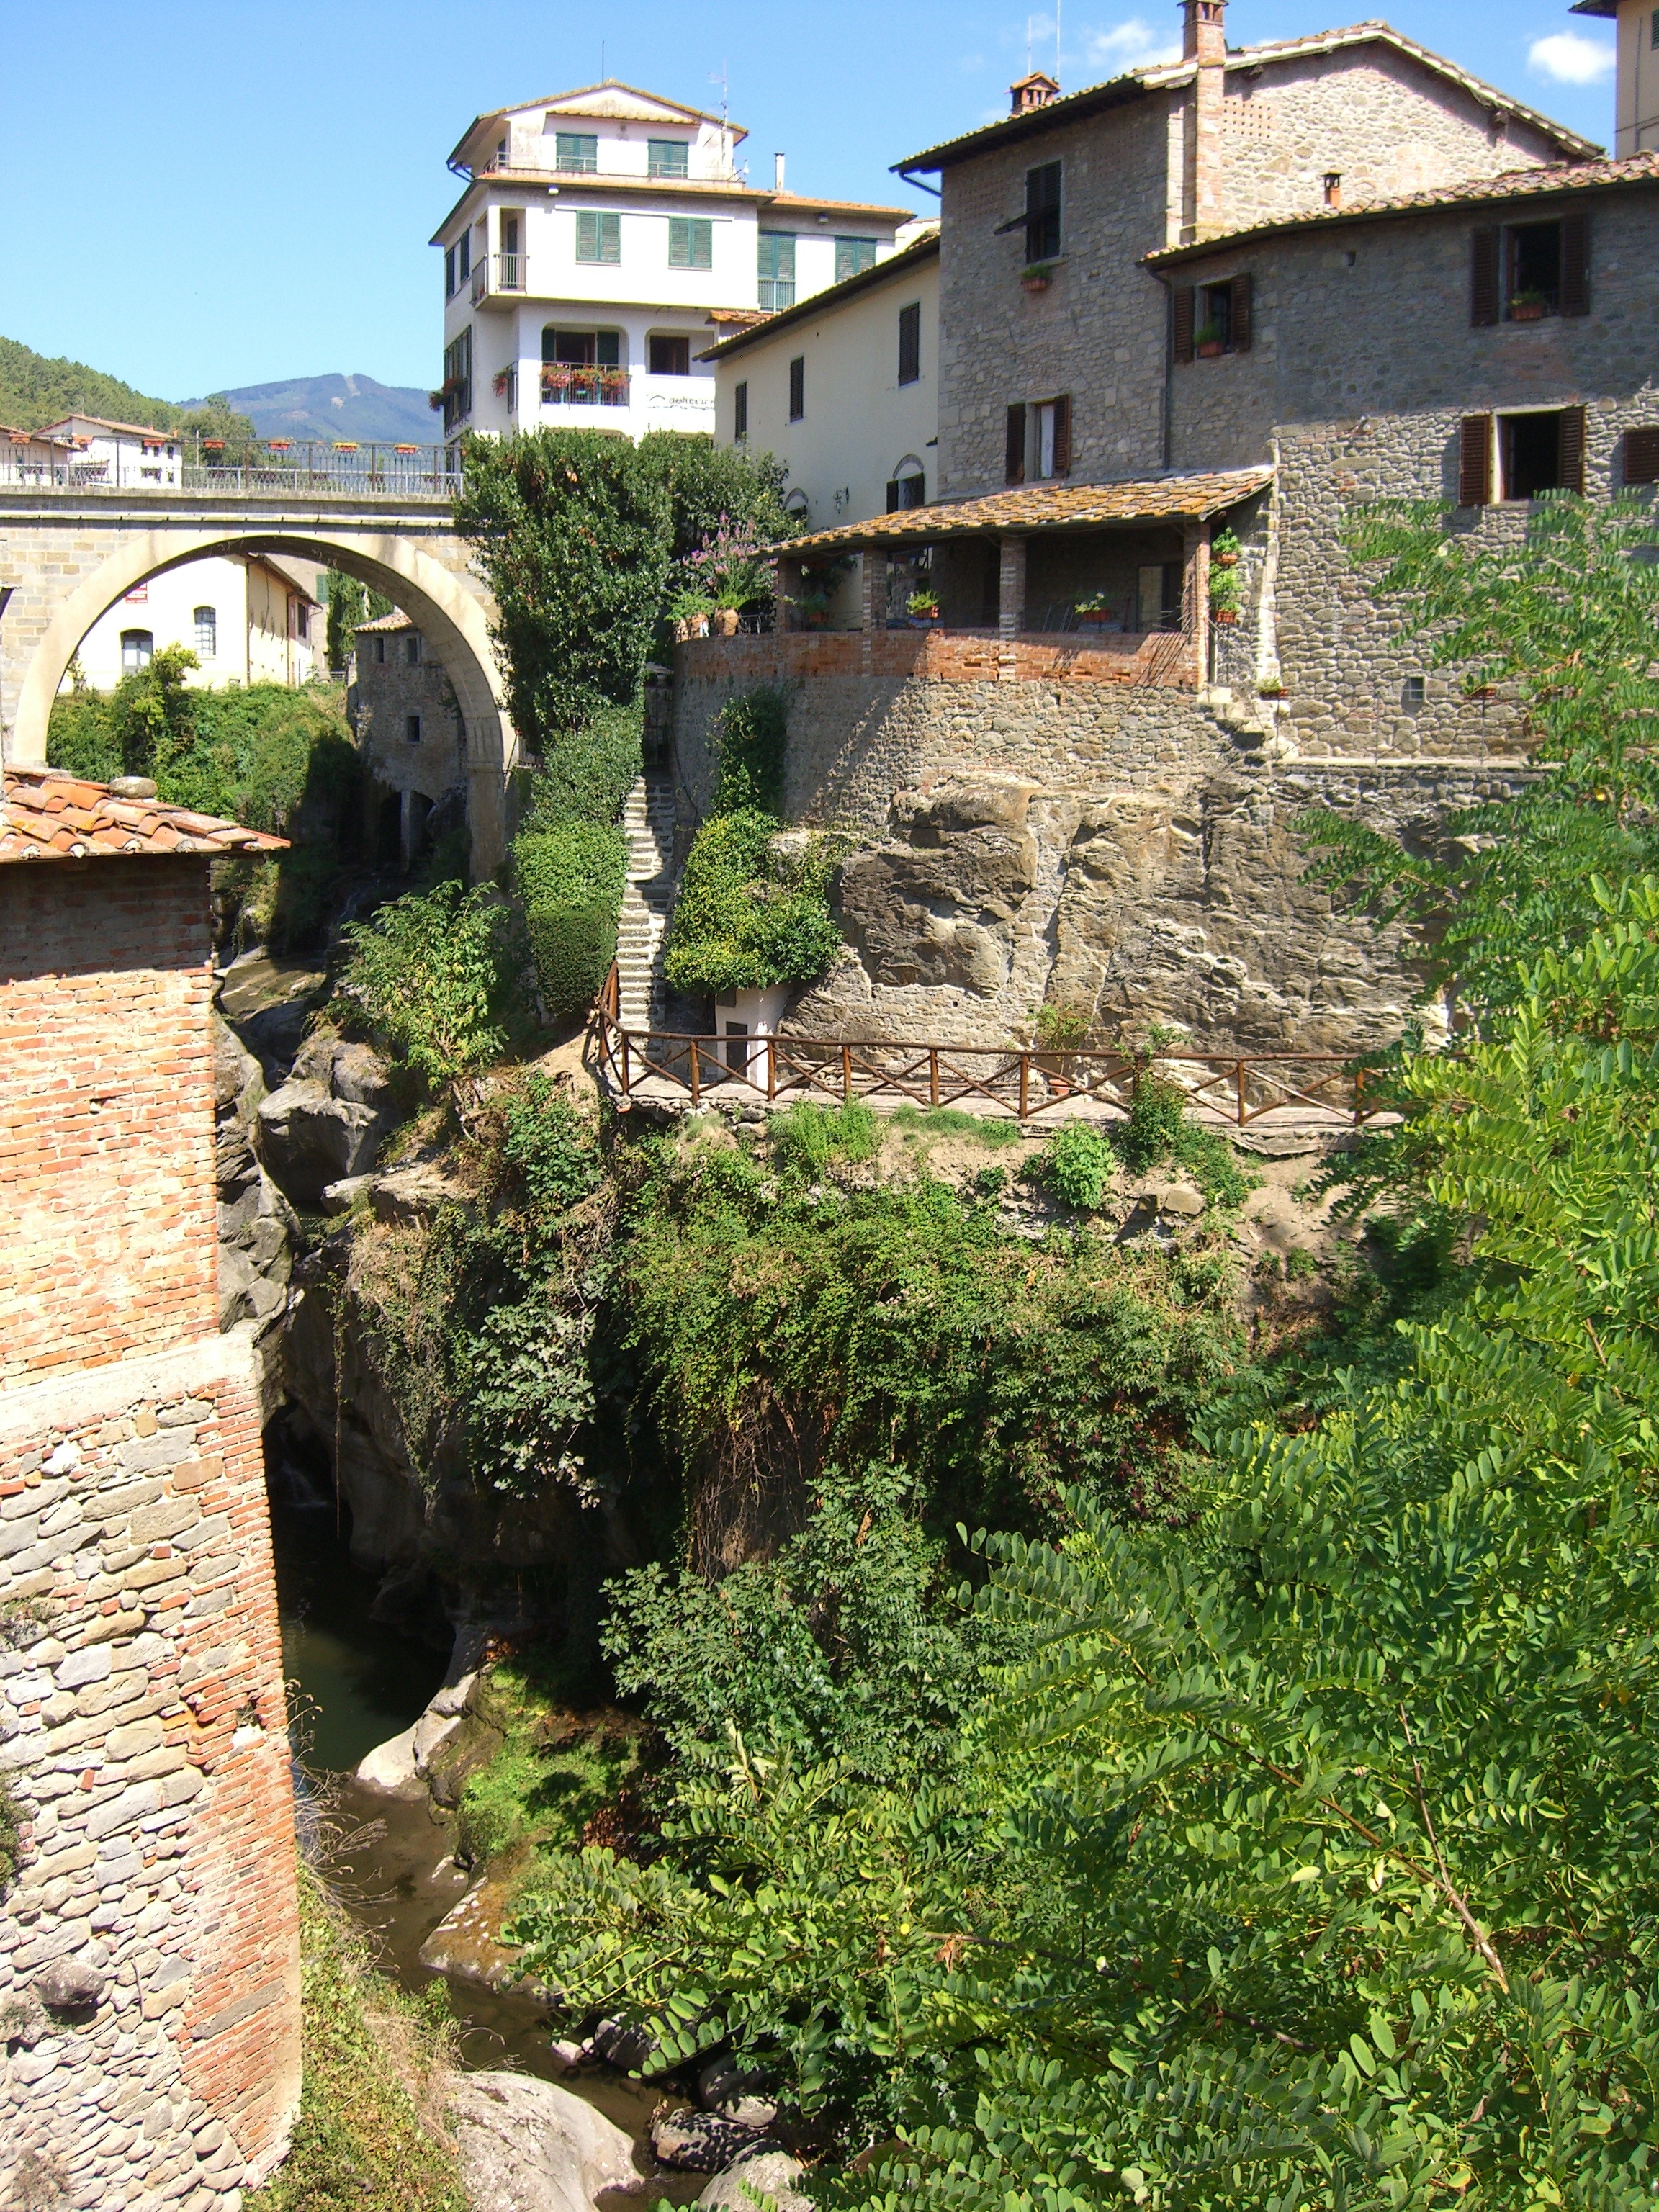
bridge, flower, town, wall, river, village, mediterranean, italy, tuscany, fortification, garden, winding, waterway, old town, ruins, homes, monastery, rural area, ancient history